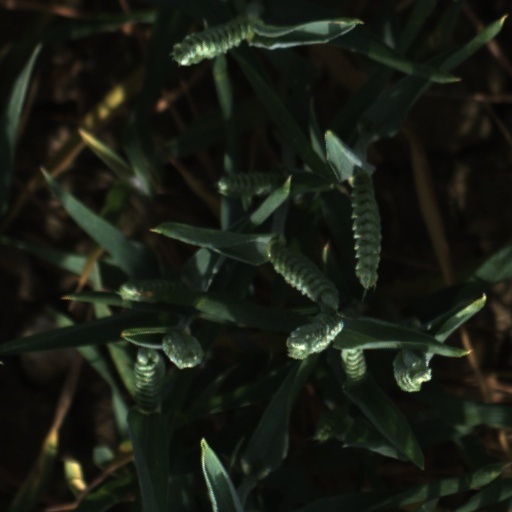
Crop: wheat